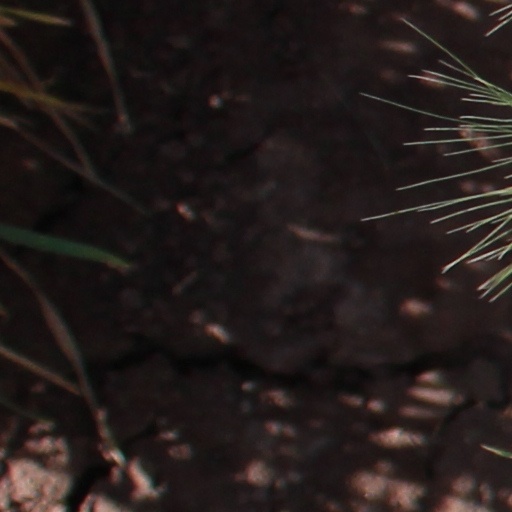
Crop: wheat